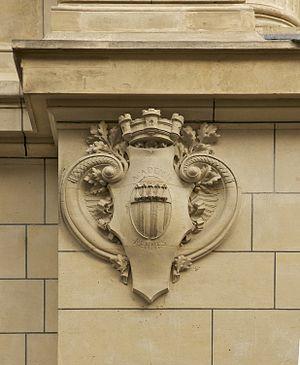
Les armoiries de l'Académie de Rennes sur un mur de la Sorbonne à Paris.
L’académie de Rennes est la circonscription scolaire et universitaire correspondant géographiquement à la région Bretagne.
Rennes /ʁɛn/ est une commune de l'Ouest de la France, chef-lieu du département d’Ille-et-Vilaine et de la région Bretagne. La ville se situe en Haute-Bretagne — partie orientale de la Bretagne — à la confluence de l’Ille et de la Vilaine. Ses habitants sont appelés les Rennais et les Rennaises.